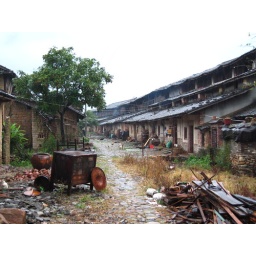
Largest earthen house in Fujian. A big fierce dog was guarding the place...I couldn't venture any further.